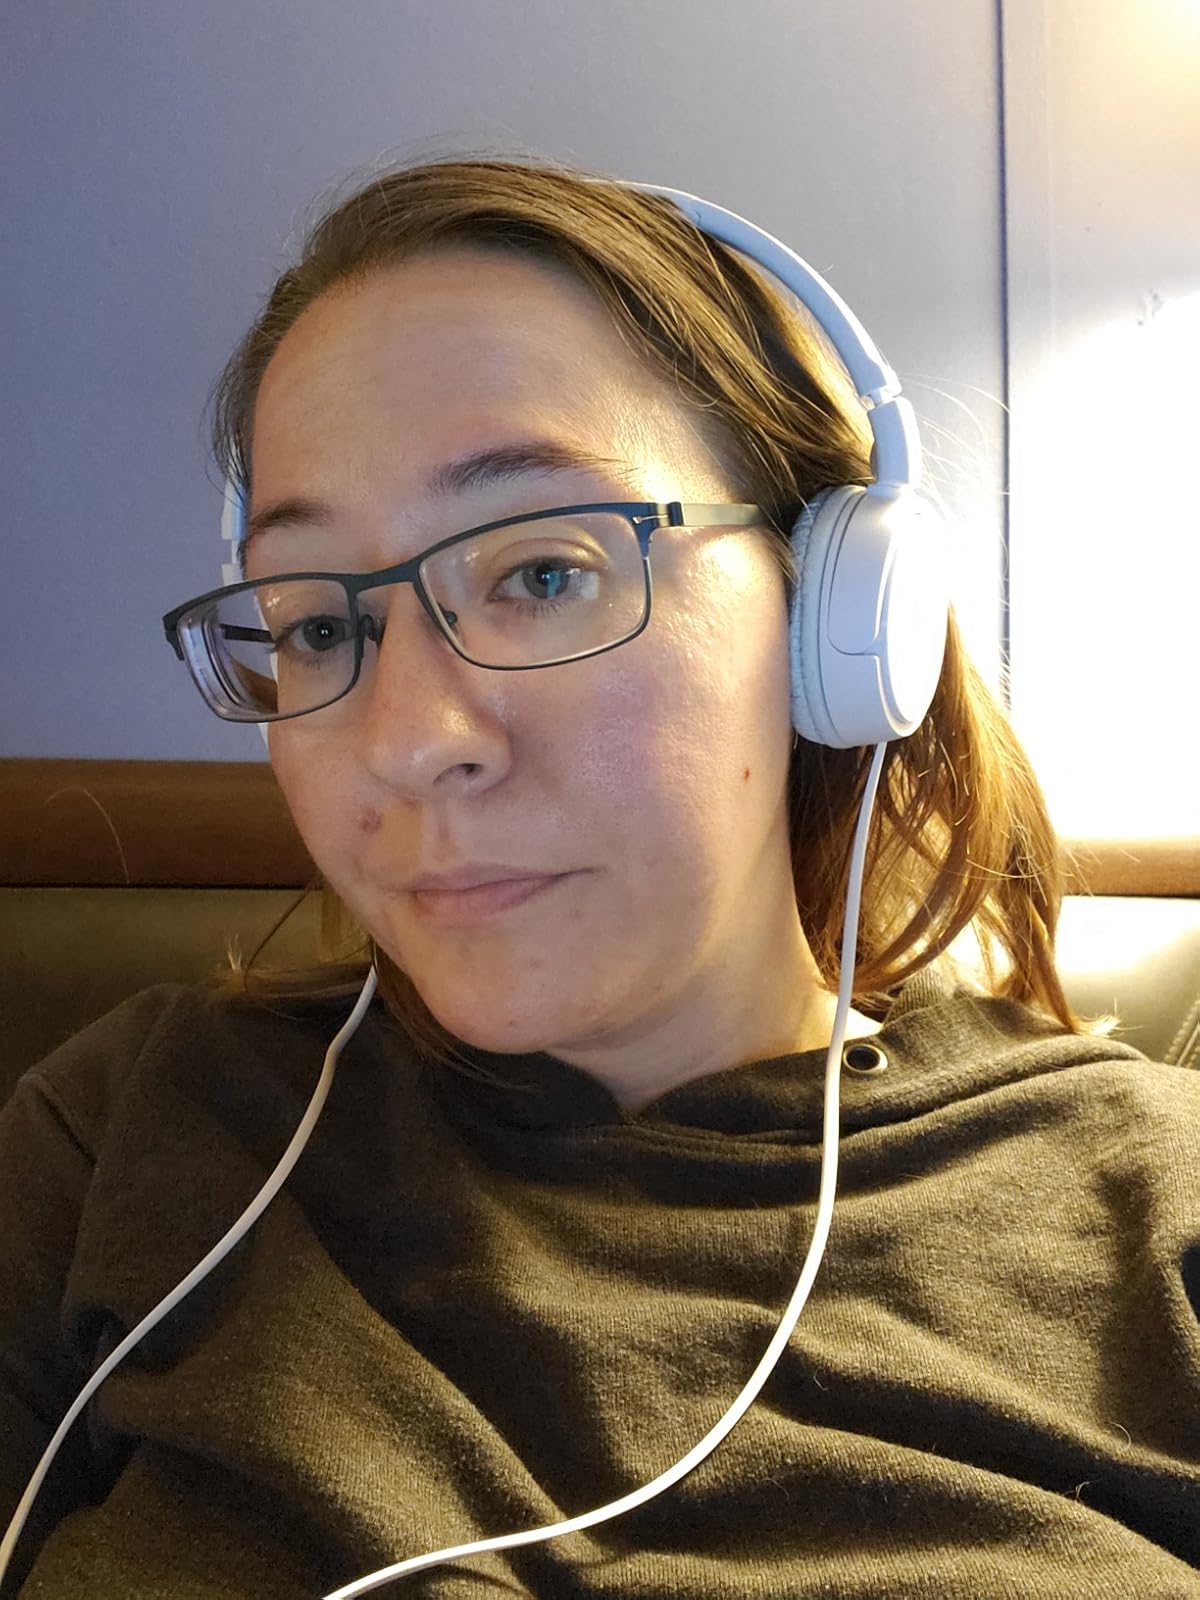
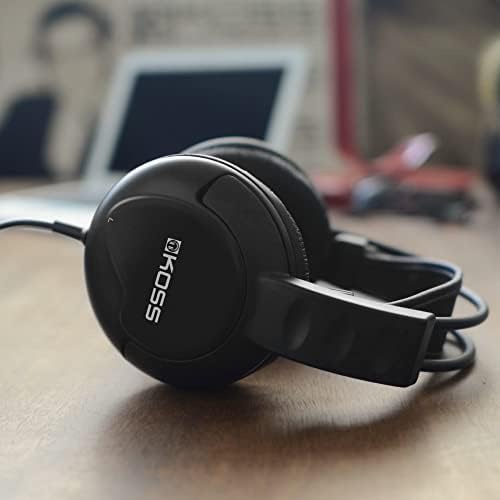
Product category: headphones
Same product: no